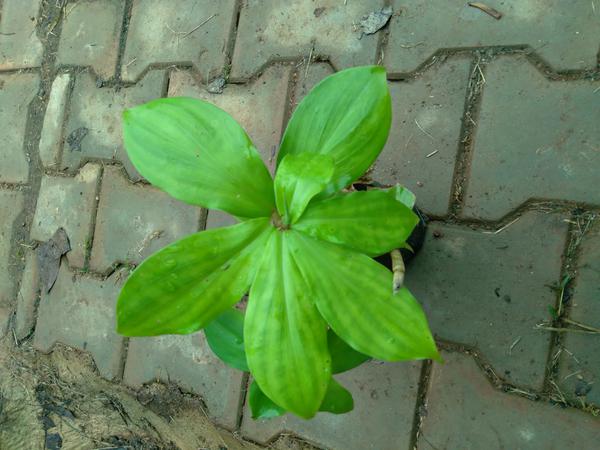
Plant: Insulin